Hutchinson Central Technical High School

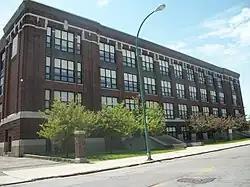
Technical High Schoolbuilding in May 2012

The school was in great demand during its forty years of instruction at this location. Most of Technical High School's equipment was transferred to the building formerly occupied by Hutchinson Central High School. This building, located at South Elmwood Avenue and Chippewa Street, was completely renovated, remodeled and repainted. It is located within the boundaries of the West Village Historic District.